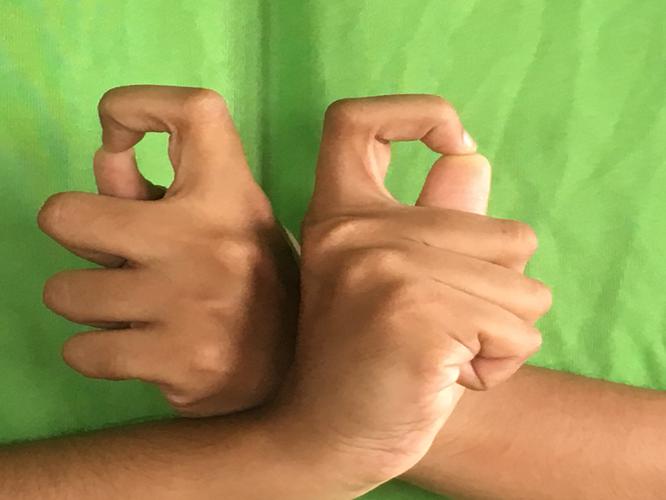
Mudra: Berunda
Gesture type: double_hand